Yiu Ming Temple

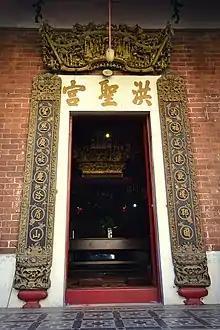
Elaborately decorated door to the main hall.

The temple remains much as it was when originally built. Most of the internal fittings date from this time. The temple walls are of red-faced brick, originally tuck pointed. The internal floor is of tessellated tiles with a white marble edging. Many internal details are of timber. The area is lit and ventilated by a "roof lantern" over a sunken floor section designed for burning incense and oil. Doors and fittings, including the main altar, are original.